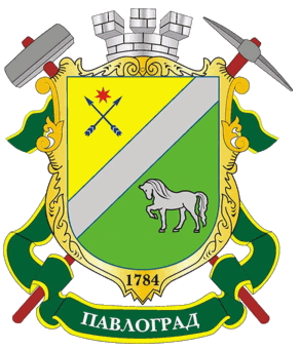
Pavlohrad ou Pavlograd est une ville de l'oblast de Dnipropetrovsk, en Ukraine. Sa population s'élevait à 108 623 habitants en 2016.